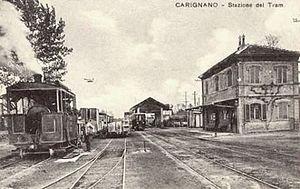
Carignan est une commune de la ville métropolitaine de Turin dans le Piémont en Italie. Autrefois tournée vers la corderie et la filature de laine, cette petite ville industrielle de la vallée du Pô conserve un patrimoine architectural de période baroque.